Royal Military Police Corps (Malaysia)

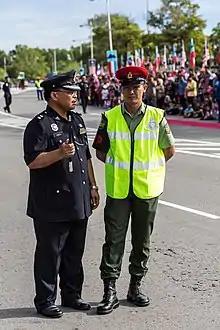
KPTD operator chatted with Police Superintendent in Likas, Sabah during 56th Merdeka Day.

The peacetime role of the "Kor Polis Tentera DiRaja" is to support and assist the Malaysian Army in training for war, and maintain discipline amongst military personnel.